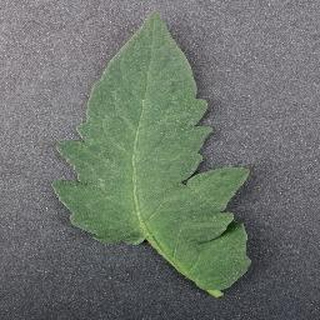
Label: healthy_tomato